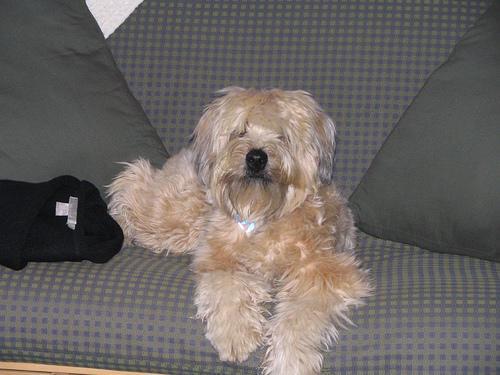
wheaten terrier